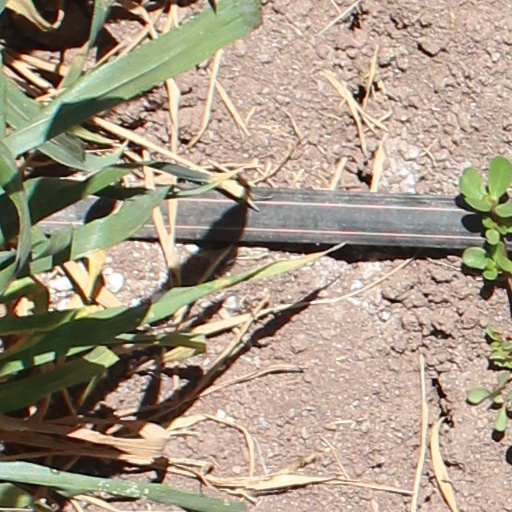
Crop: wheat